Orthodox Church of the Icon of Our Lady of Częstochowa

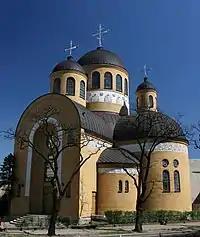
A view of the church.

The Orthodox Church of the Icon of Our Lady of Częstochowa is an Eastern Orthodox church in Częstochowa, Poland that honors the Icon of Our Lady of Częstochowa, one of the country's national symbols. Construction of the building commenced in 1994 according to a design by Michał Bałasz of Białystok. , the church is mostly complete. The bells and windows had been installed, and the facade completed. Work on the internal decoration of the building still remains largely unfinished. The cornerstone was blessed by the Ecumenical Patriarch Bartholomew I.